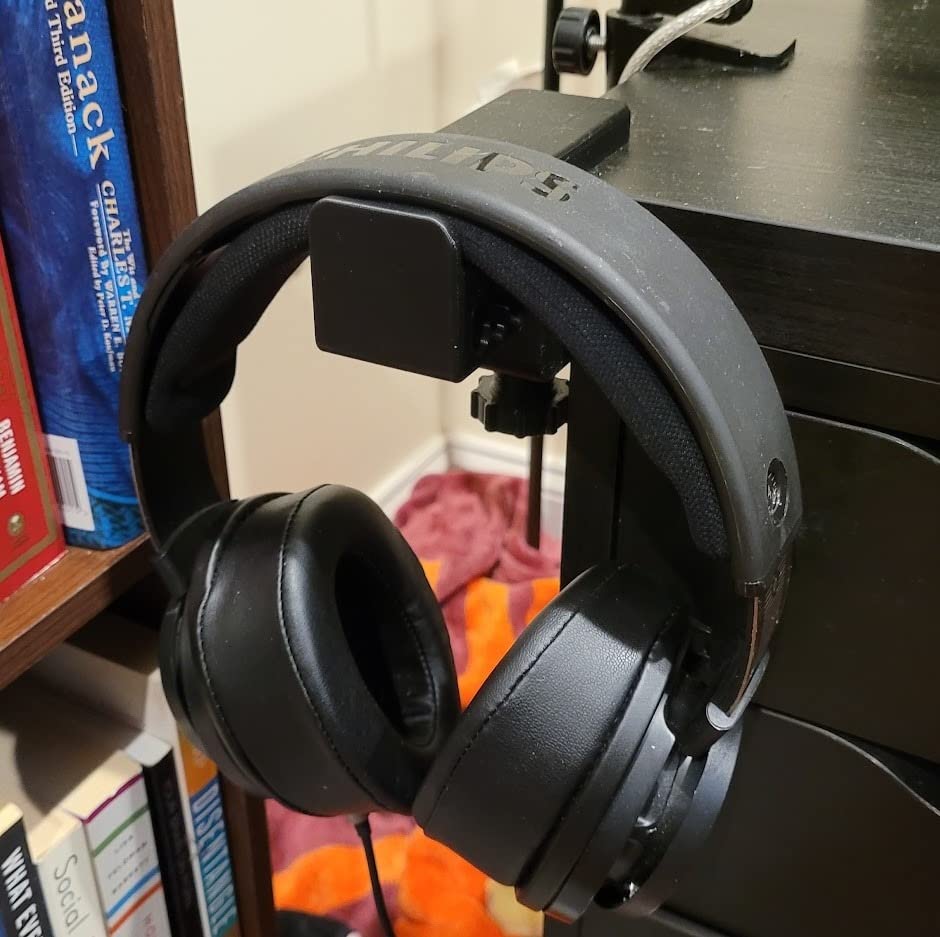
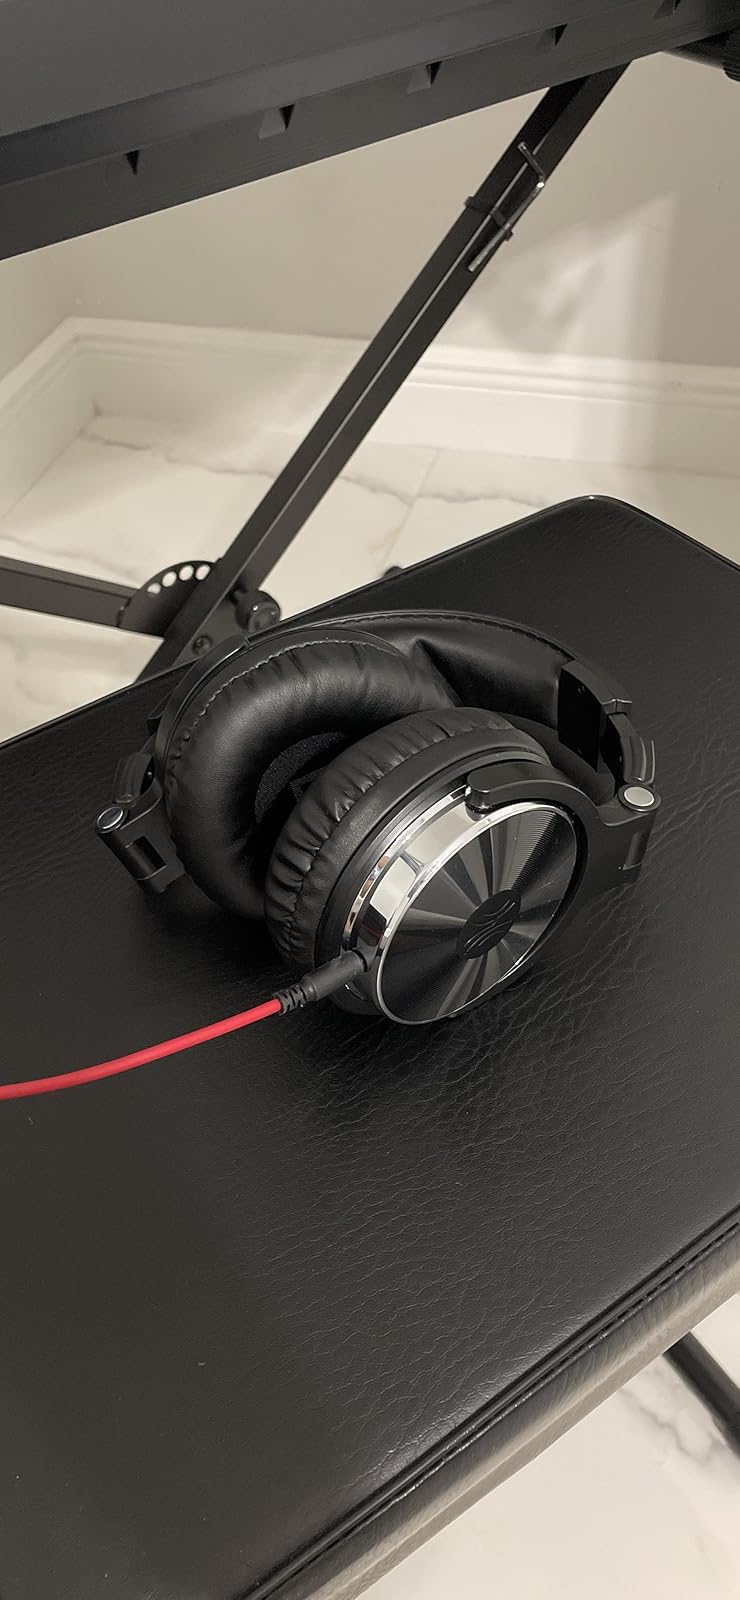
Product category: headphones
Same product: no